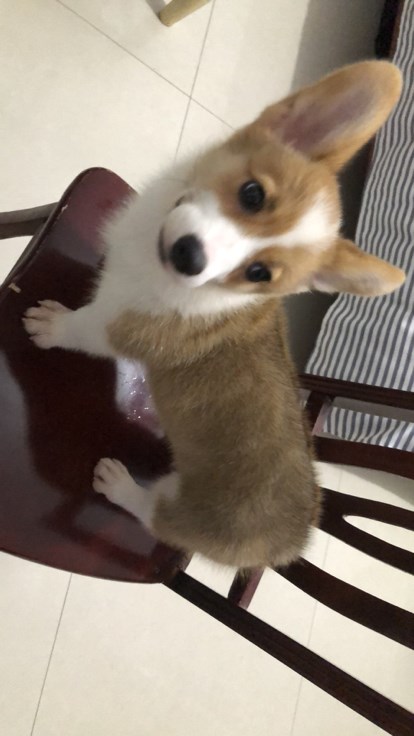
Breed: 2909-n000116-Cardigan